Leandro Manuel Emede

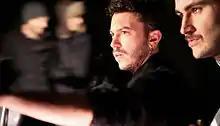
Leandro Manuel Emede backstage

Leandro Manuel Emede (born 1980 in San Isidro, Buenos Aires Argentina) is a film editor and director.